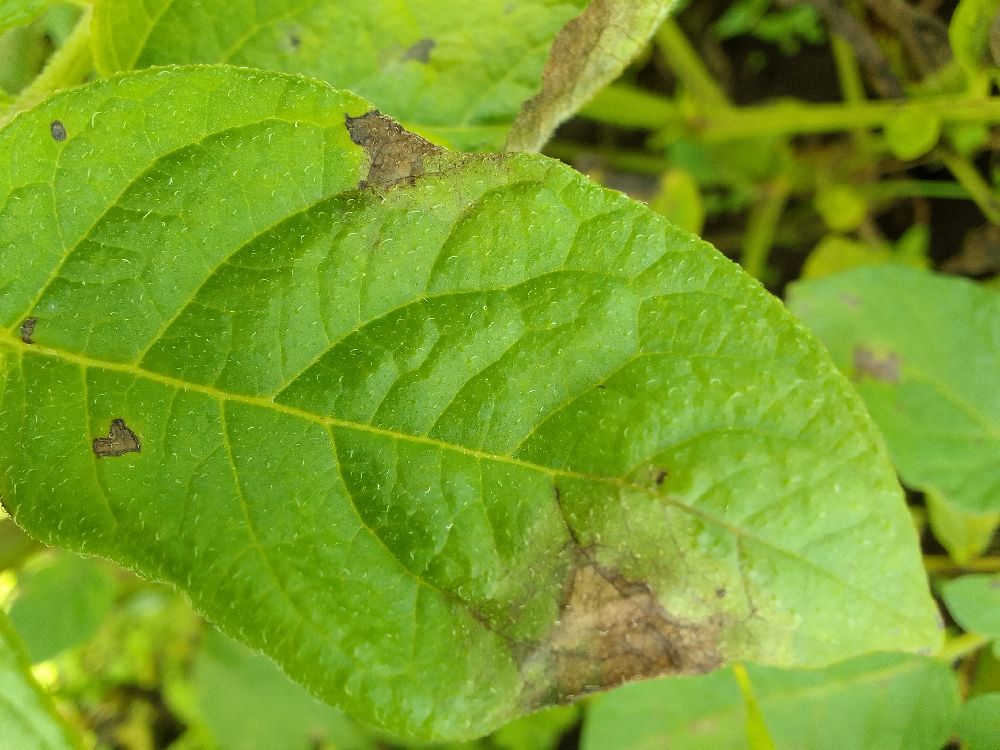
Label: Late blight